William Mellish (victualler)

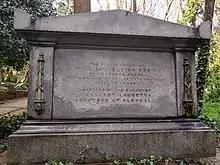
Family vault of William Mellish in Highgate Cemetery (west)

William Mellish (c. 1763–1834) was an English businessman who was involved in supplying the Royal Navy, particularly during the American War of Independence. He also owned or partly owned a number of whaling ships.